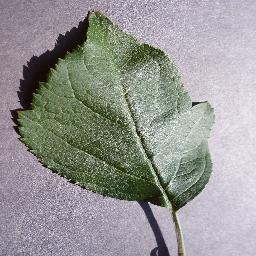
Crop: apple
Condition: healthy